1942 Auckland Rugby League season

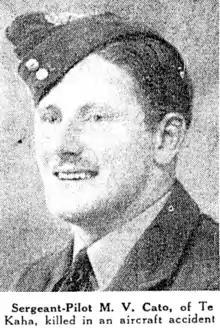

In early August it was reported that Malcolm (Mal) Vernon Cato had been killed in an aircraft accident while serving on July 16. He was 25 years of age at the time of his death. Cato had been “educated at the Te Kaha School, where his father was native schoolmaster, and then at Mount Albert Grammar School." He belonged to the North Shore Rugby Club and also played senior rugby league for Mount Albert after joining them in late 1939 and playing the 1940 season and the early part of 1941 before his departure overseas. Cato was "a keen student of the Māori language... and very popular among Māoris in the Te Kaha district. When news of his death was received, a tangi was held in his memory". The Mount Albert senior players wore armbands as a mark of respect for their match on August 1 with Ponsonby. The Mount Albert senior players wore armbands as a mark of respect for their match on August 1 with Ponsonby. At the board meeting on August 5 a “motion of sympathy was carried in silence with” his relatives. Cato was buried at Beck Row (St John's) Churchyard, Mildenhall, Suffolk, England.